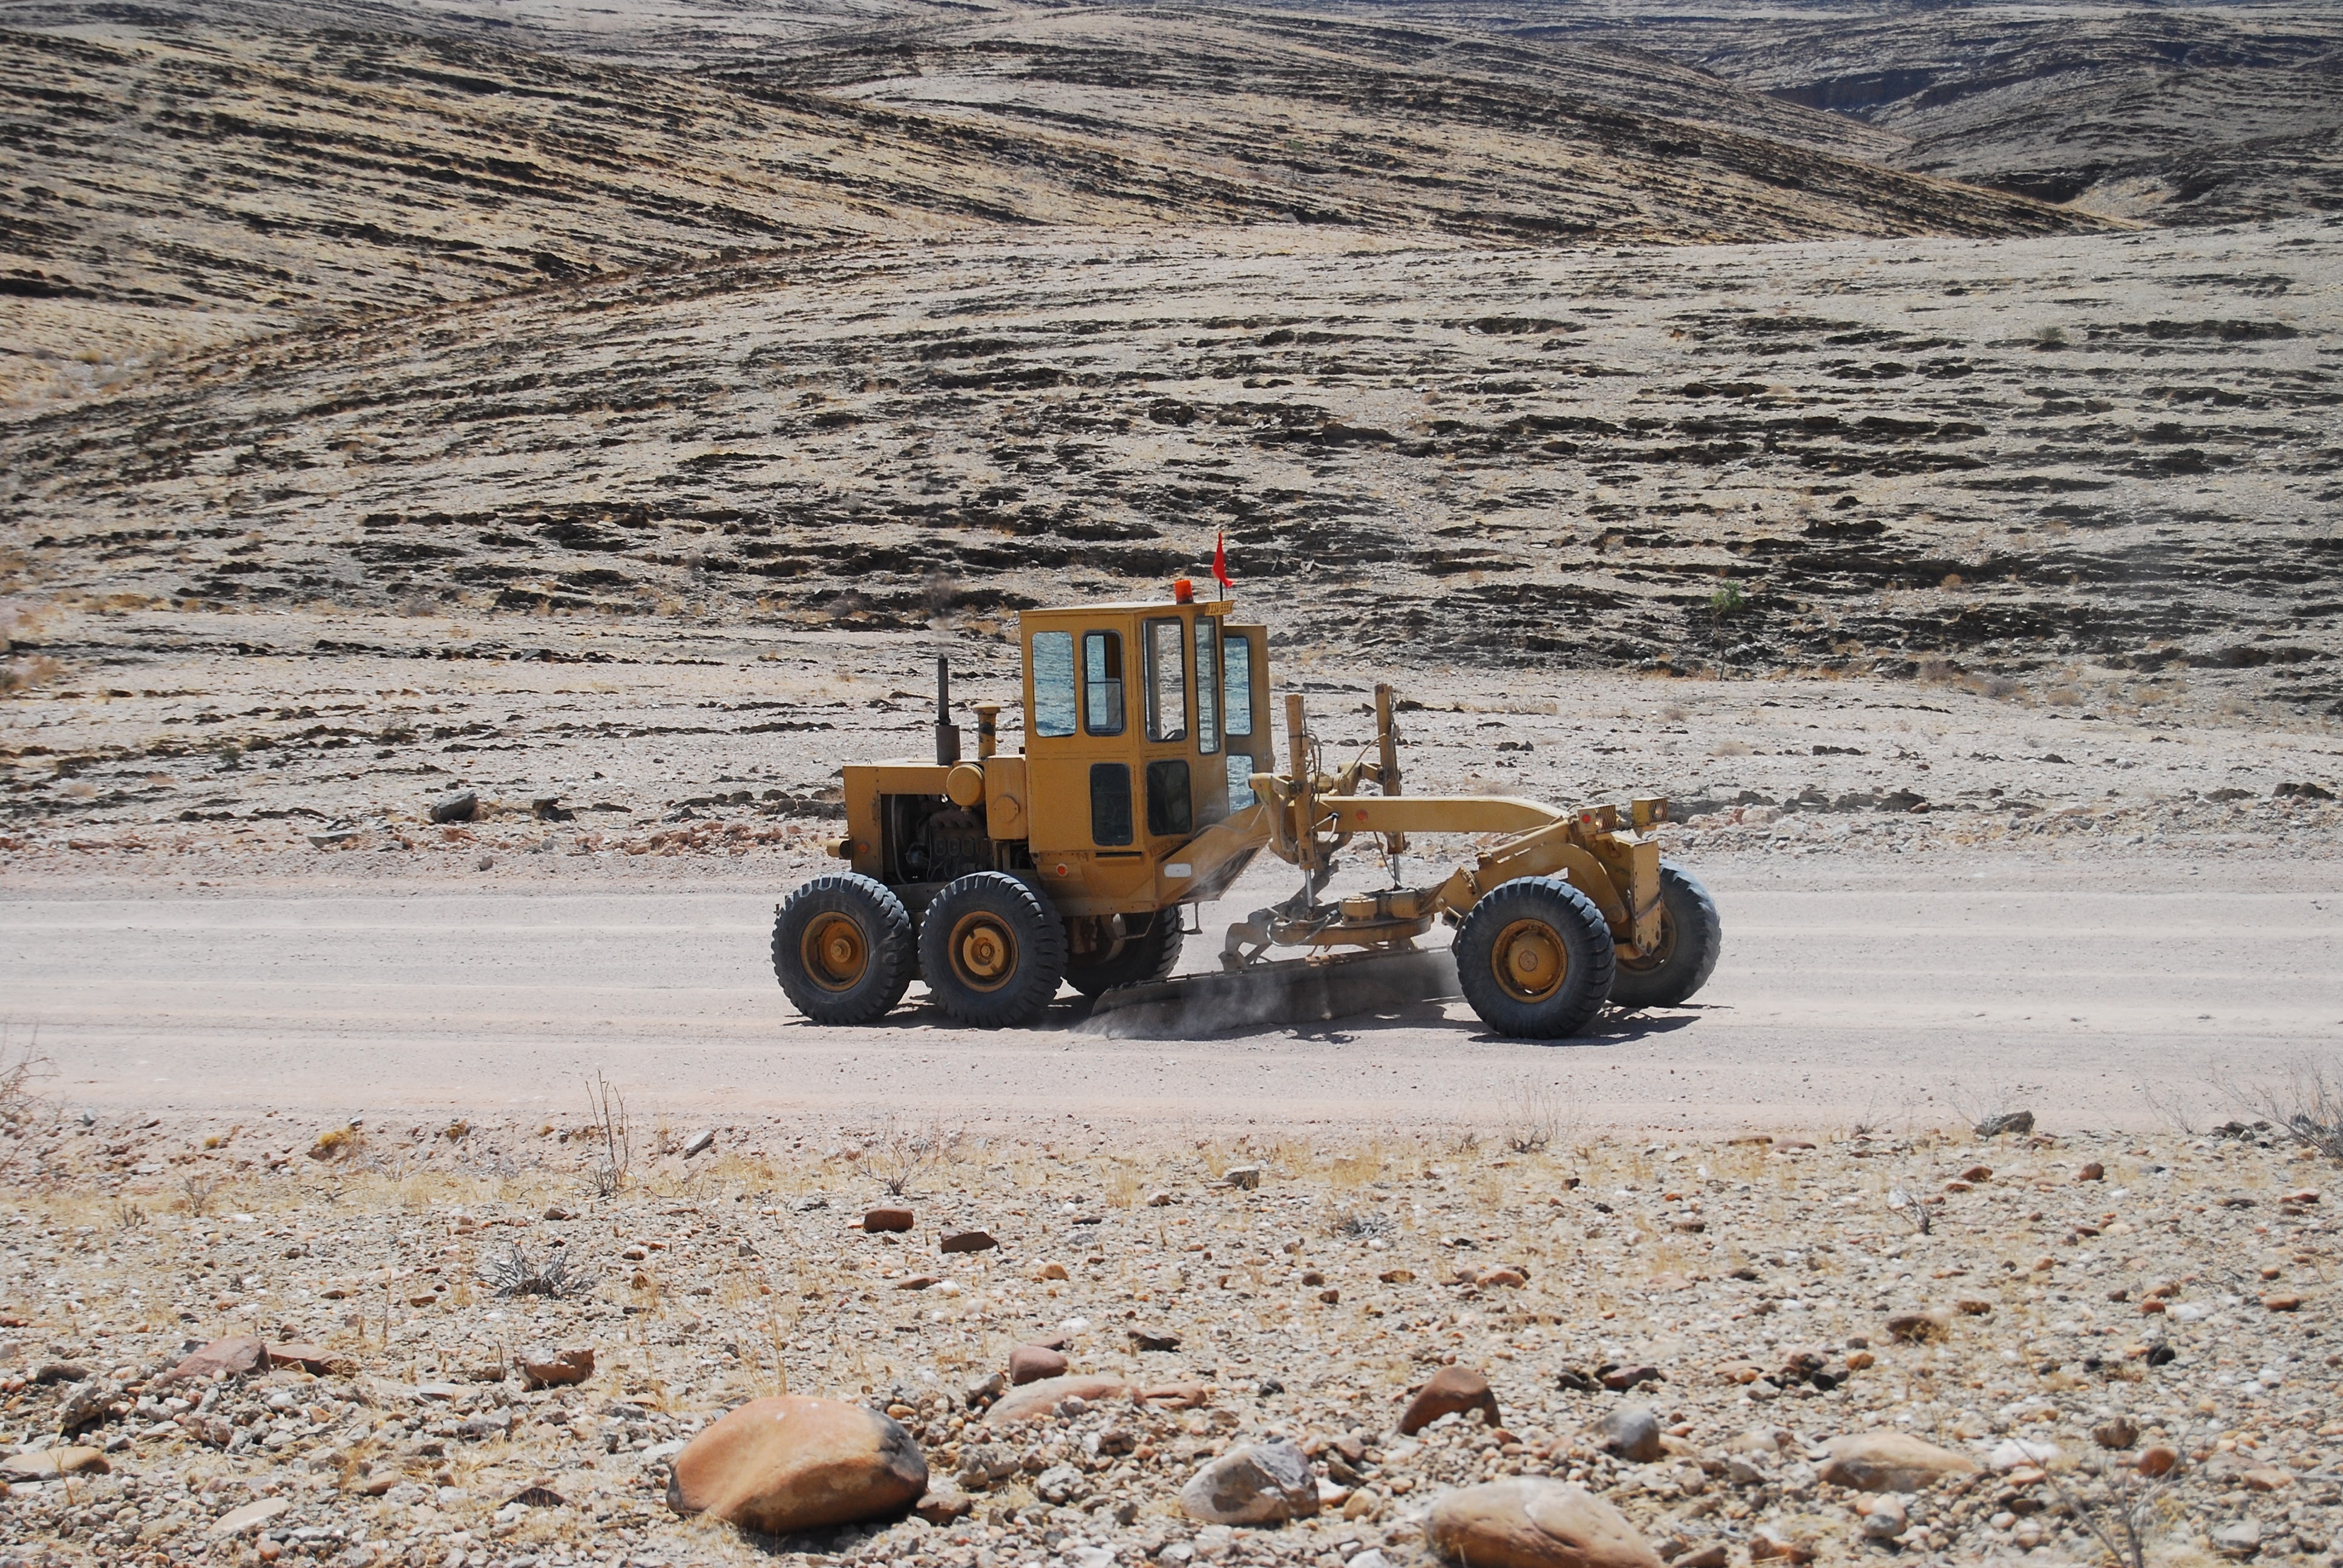
landscape, sand, wood, technology, road, field, asphalt, transport, vehicle, africa, soil, machine, agriculture, material, construction machine, road construction, work machine, natural environment